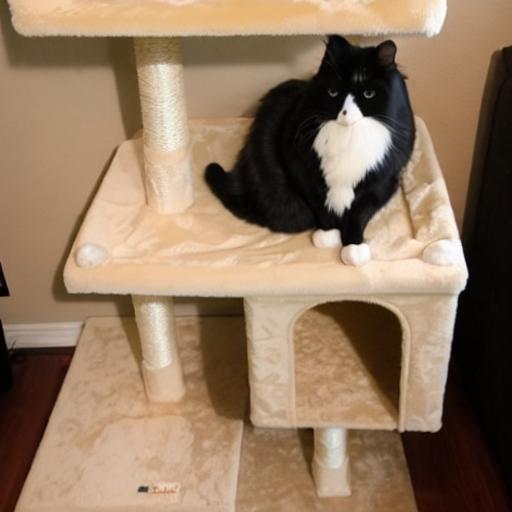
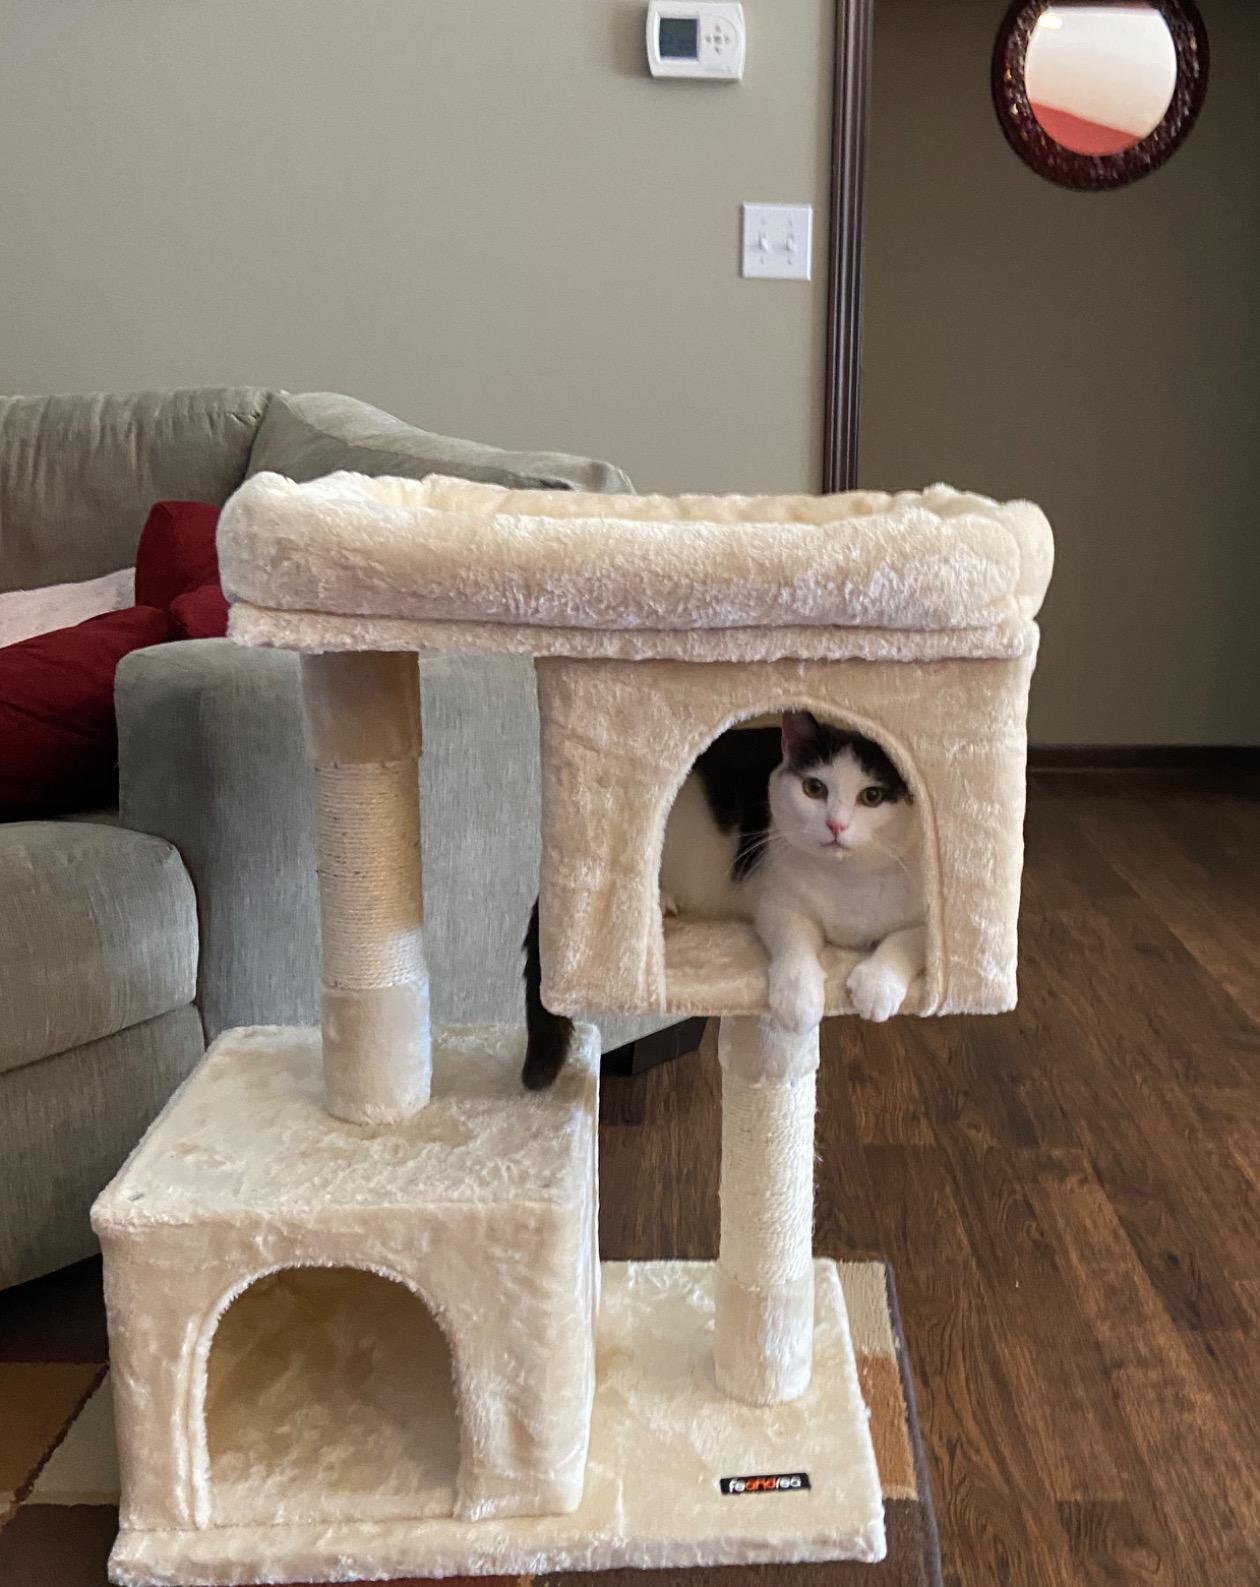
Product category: items_cat tree
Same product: no